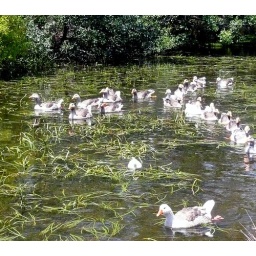
Ducks on the river under the famous Richmond bridge in Tasmania.